Moberly–Jourdain incident

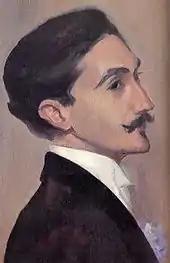
Robert de Montesquiou

A non-supernatural explanation of the events was proposed by Philippe Jullian in his 1965 biography of the aristocratic decadent French poet Robert de Montesquiou. At the time of Moberly and Jourdain's excursion to Versailles, Montesquiou lived nearby and reportedly gave parties in the grounds where his friends dressed in period costume and performed tableaux vivants as part of the party entertainments. Moberly and Jourdain may have inadvertently gatecrashed a gay fancy dress party that they confused for a haunting. The Marie-Antoinette figure could have been a society lady or a cross-dresser, the pockmarked man Montesquiou himself. It was suggested that a gathering of the French decadent avant-garde of the time could have made a sinister impression on the two middle-class Edwardian spinsters who would have been little used to such company.